Claude Carra Saint-Cyr

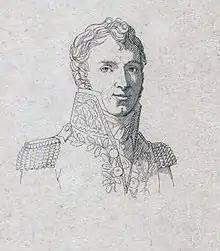
General Count Carra Saint-Cyr.

"For the French milliner, see Claude Saint-Cyr", "For the Marshal of France see Laurent de Gouvion Saint-Cyr"